Robert Friedrich Wilms

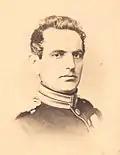
Robert Friedrich Wilms (1824–1880)

Robert Friedrich Wilms (9 September 1824 – 23 September 1880) was a German surgeon.